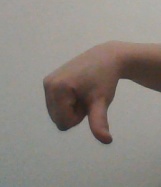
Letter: waw